José Eduardo dos Santos

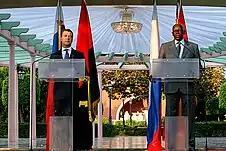
Dos Santos with Russian President Dmitry Medvedev whilst the latter was on a state visit to Angola in 2009

Dos Santos reportedly escaped an assassination attempt on 24 October 2010, when a vehicle tried to intercept his car as he was returning from the beach with his family. His escort opened fire, killing two passengers in the vehicle, and weapons were found on board. This incident has not been confirmed by any other source. In February–March 2011, and then again in September 2011, demonstrations against dos Santos were organized in Luanda by young Angolans, mostly via the Internet.